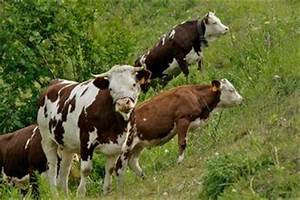
Label: mucca